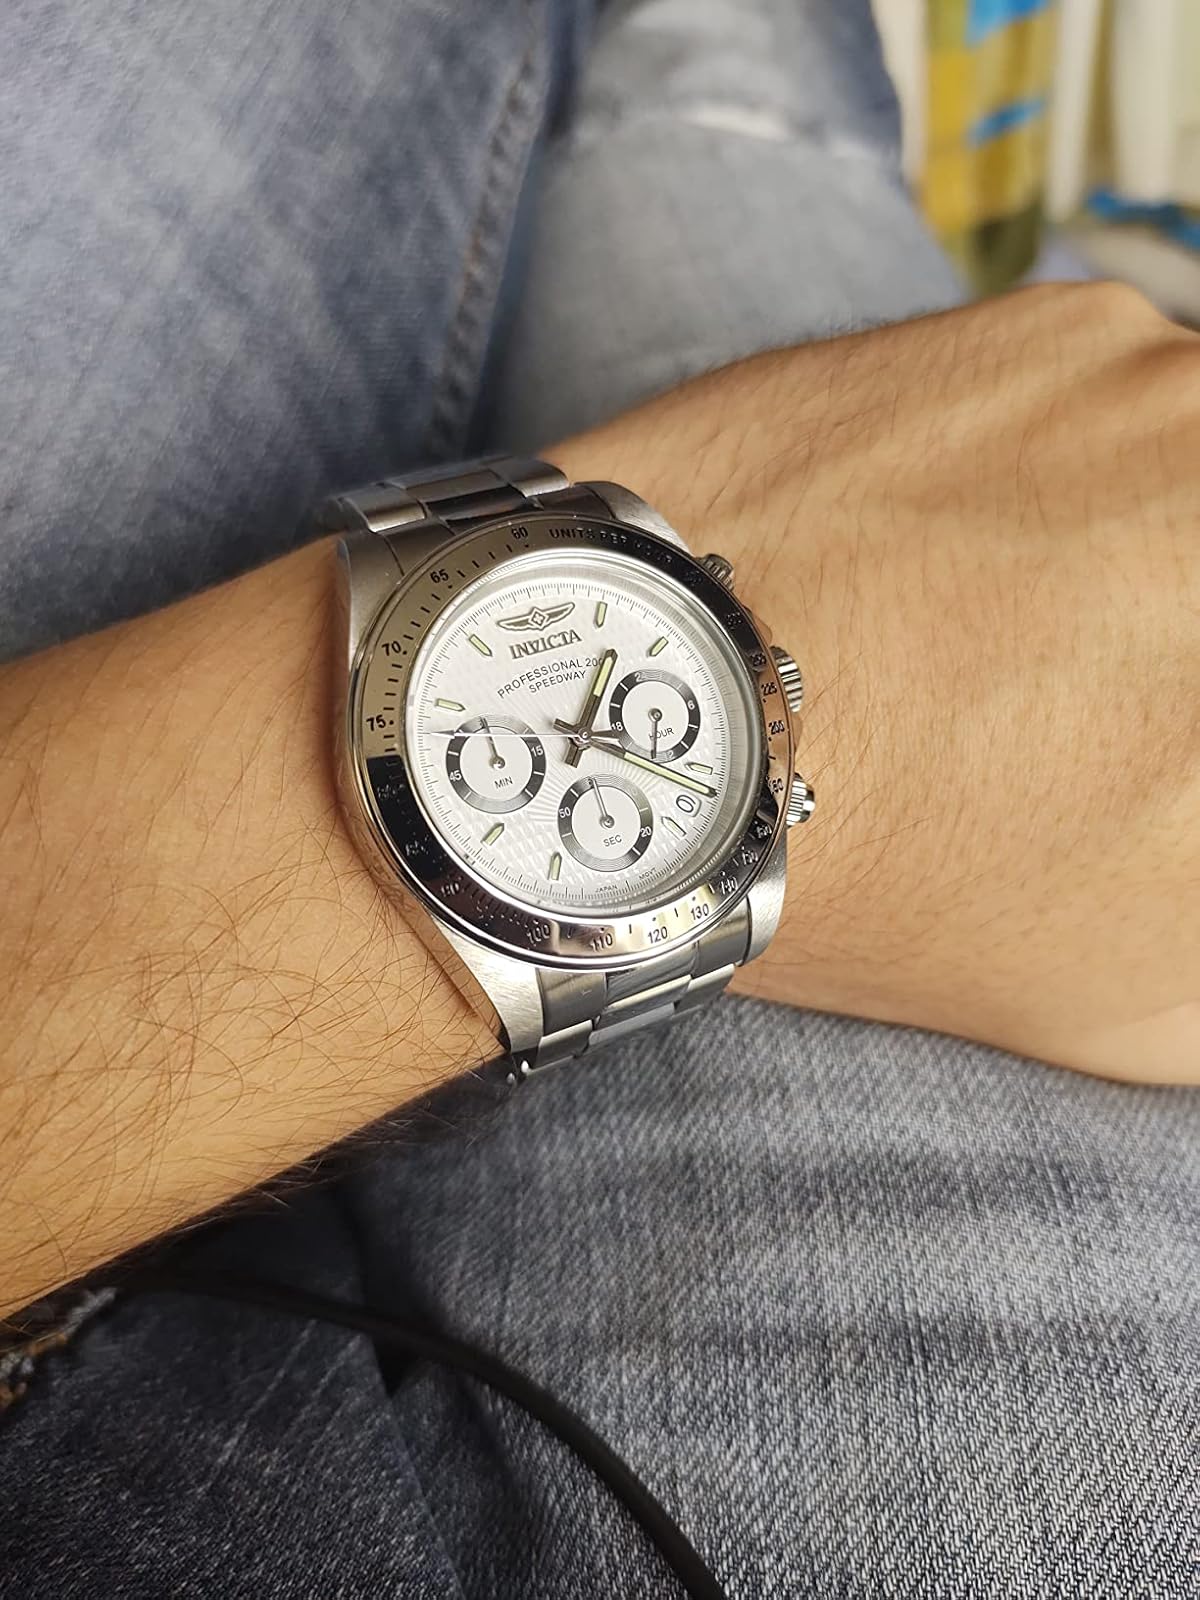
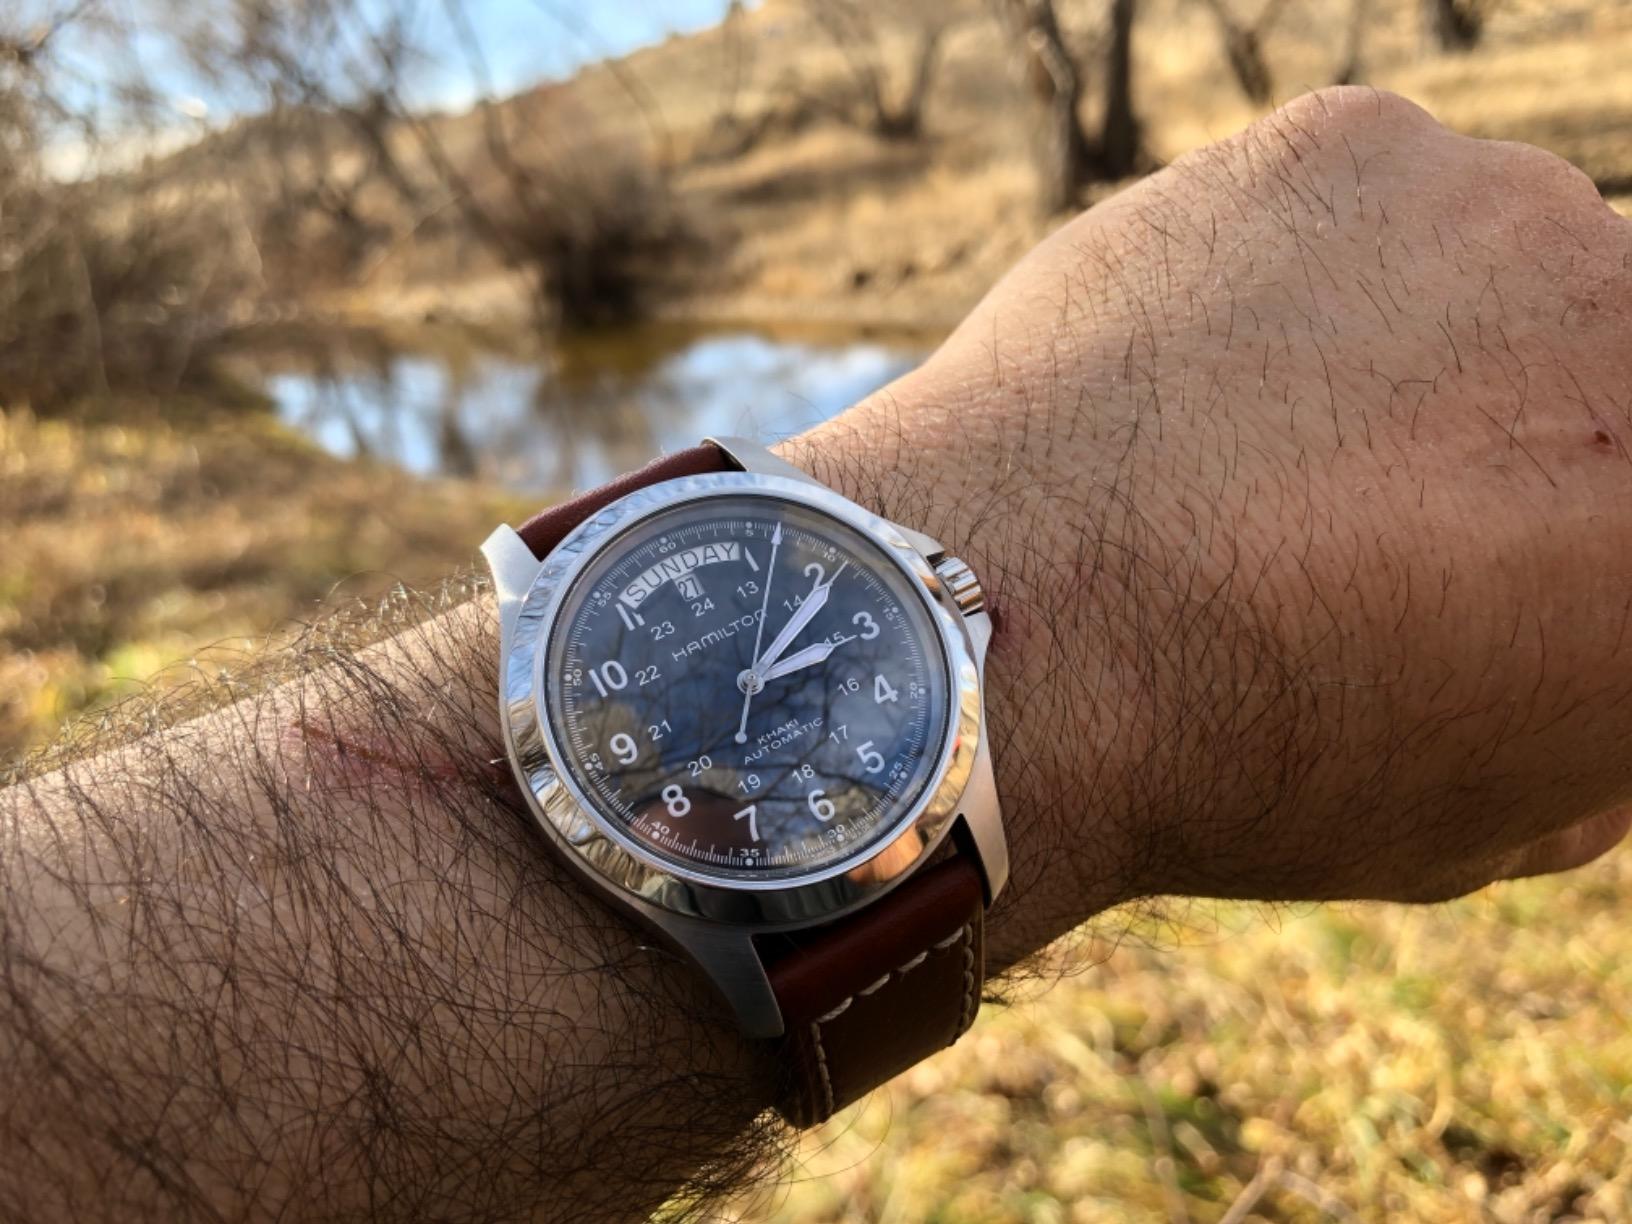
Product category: accessories_watch
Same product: no